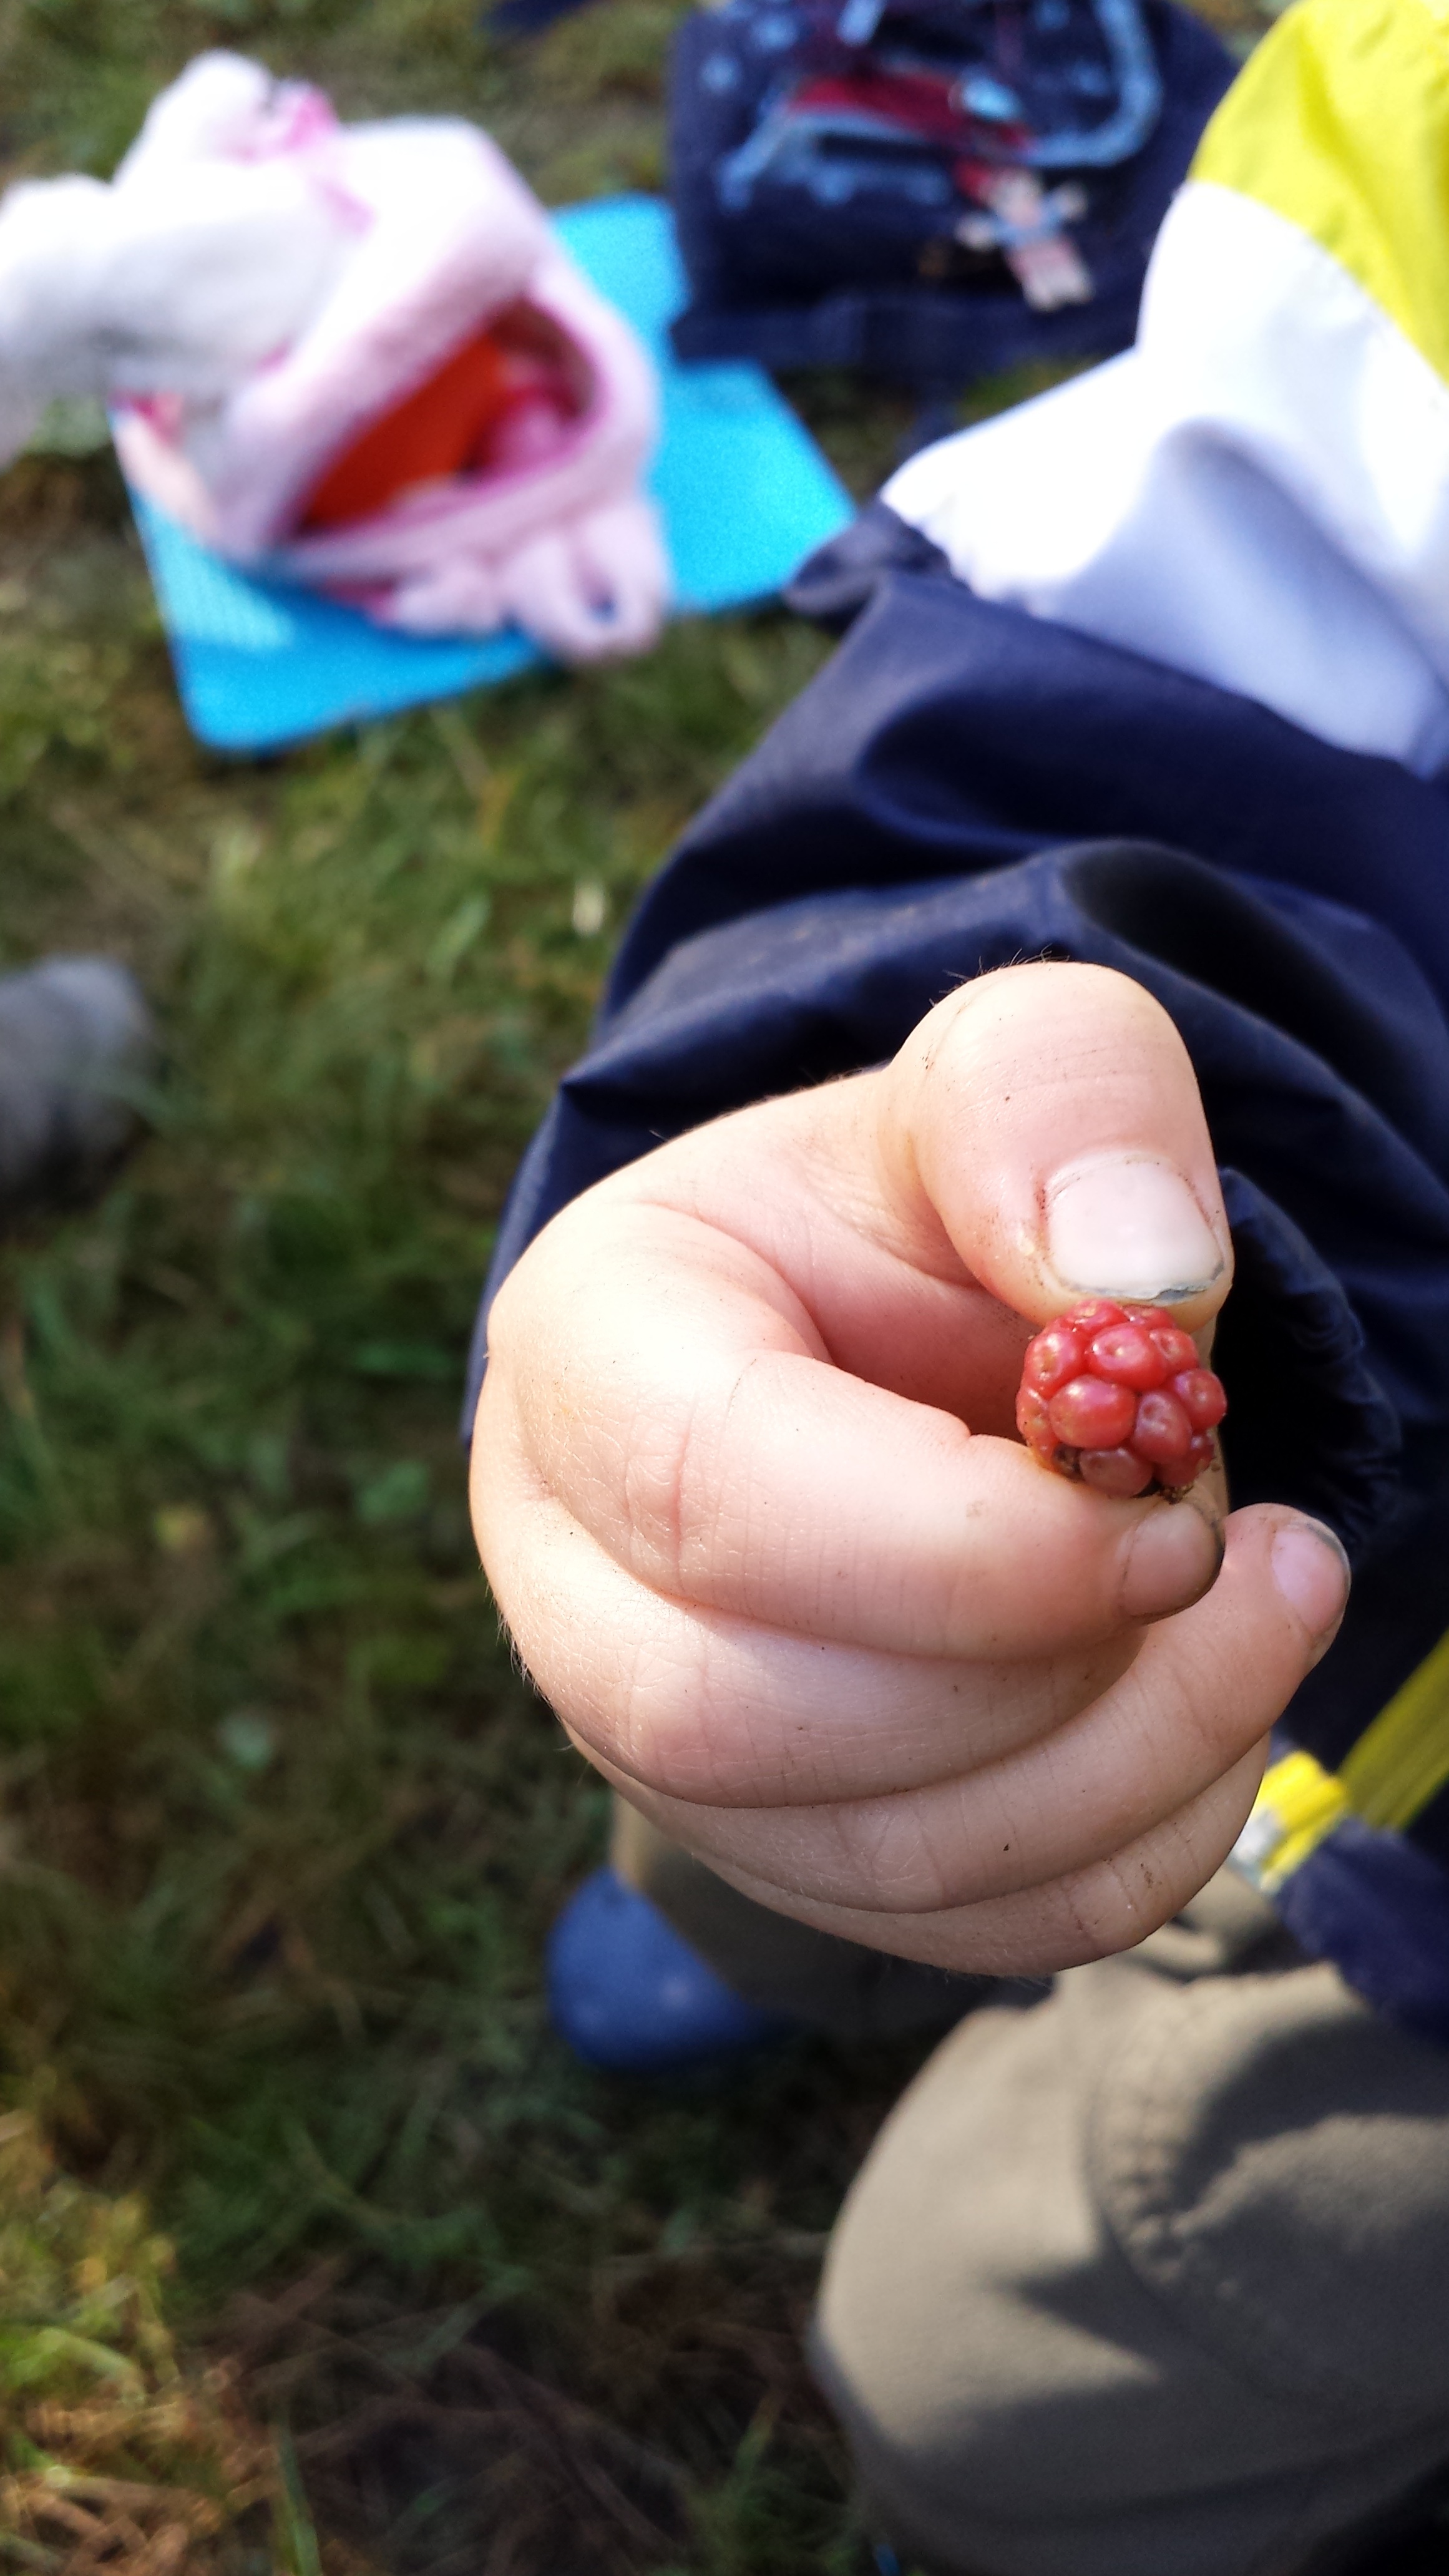
hand, forest, play, fruit, flower, leg, finger, harvest, color, autumn, child, blackberry, infant, toddler, kindergarten, picked, nature education, sense